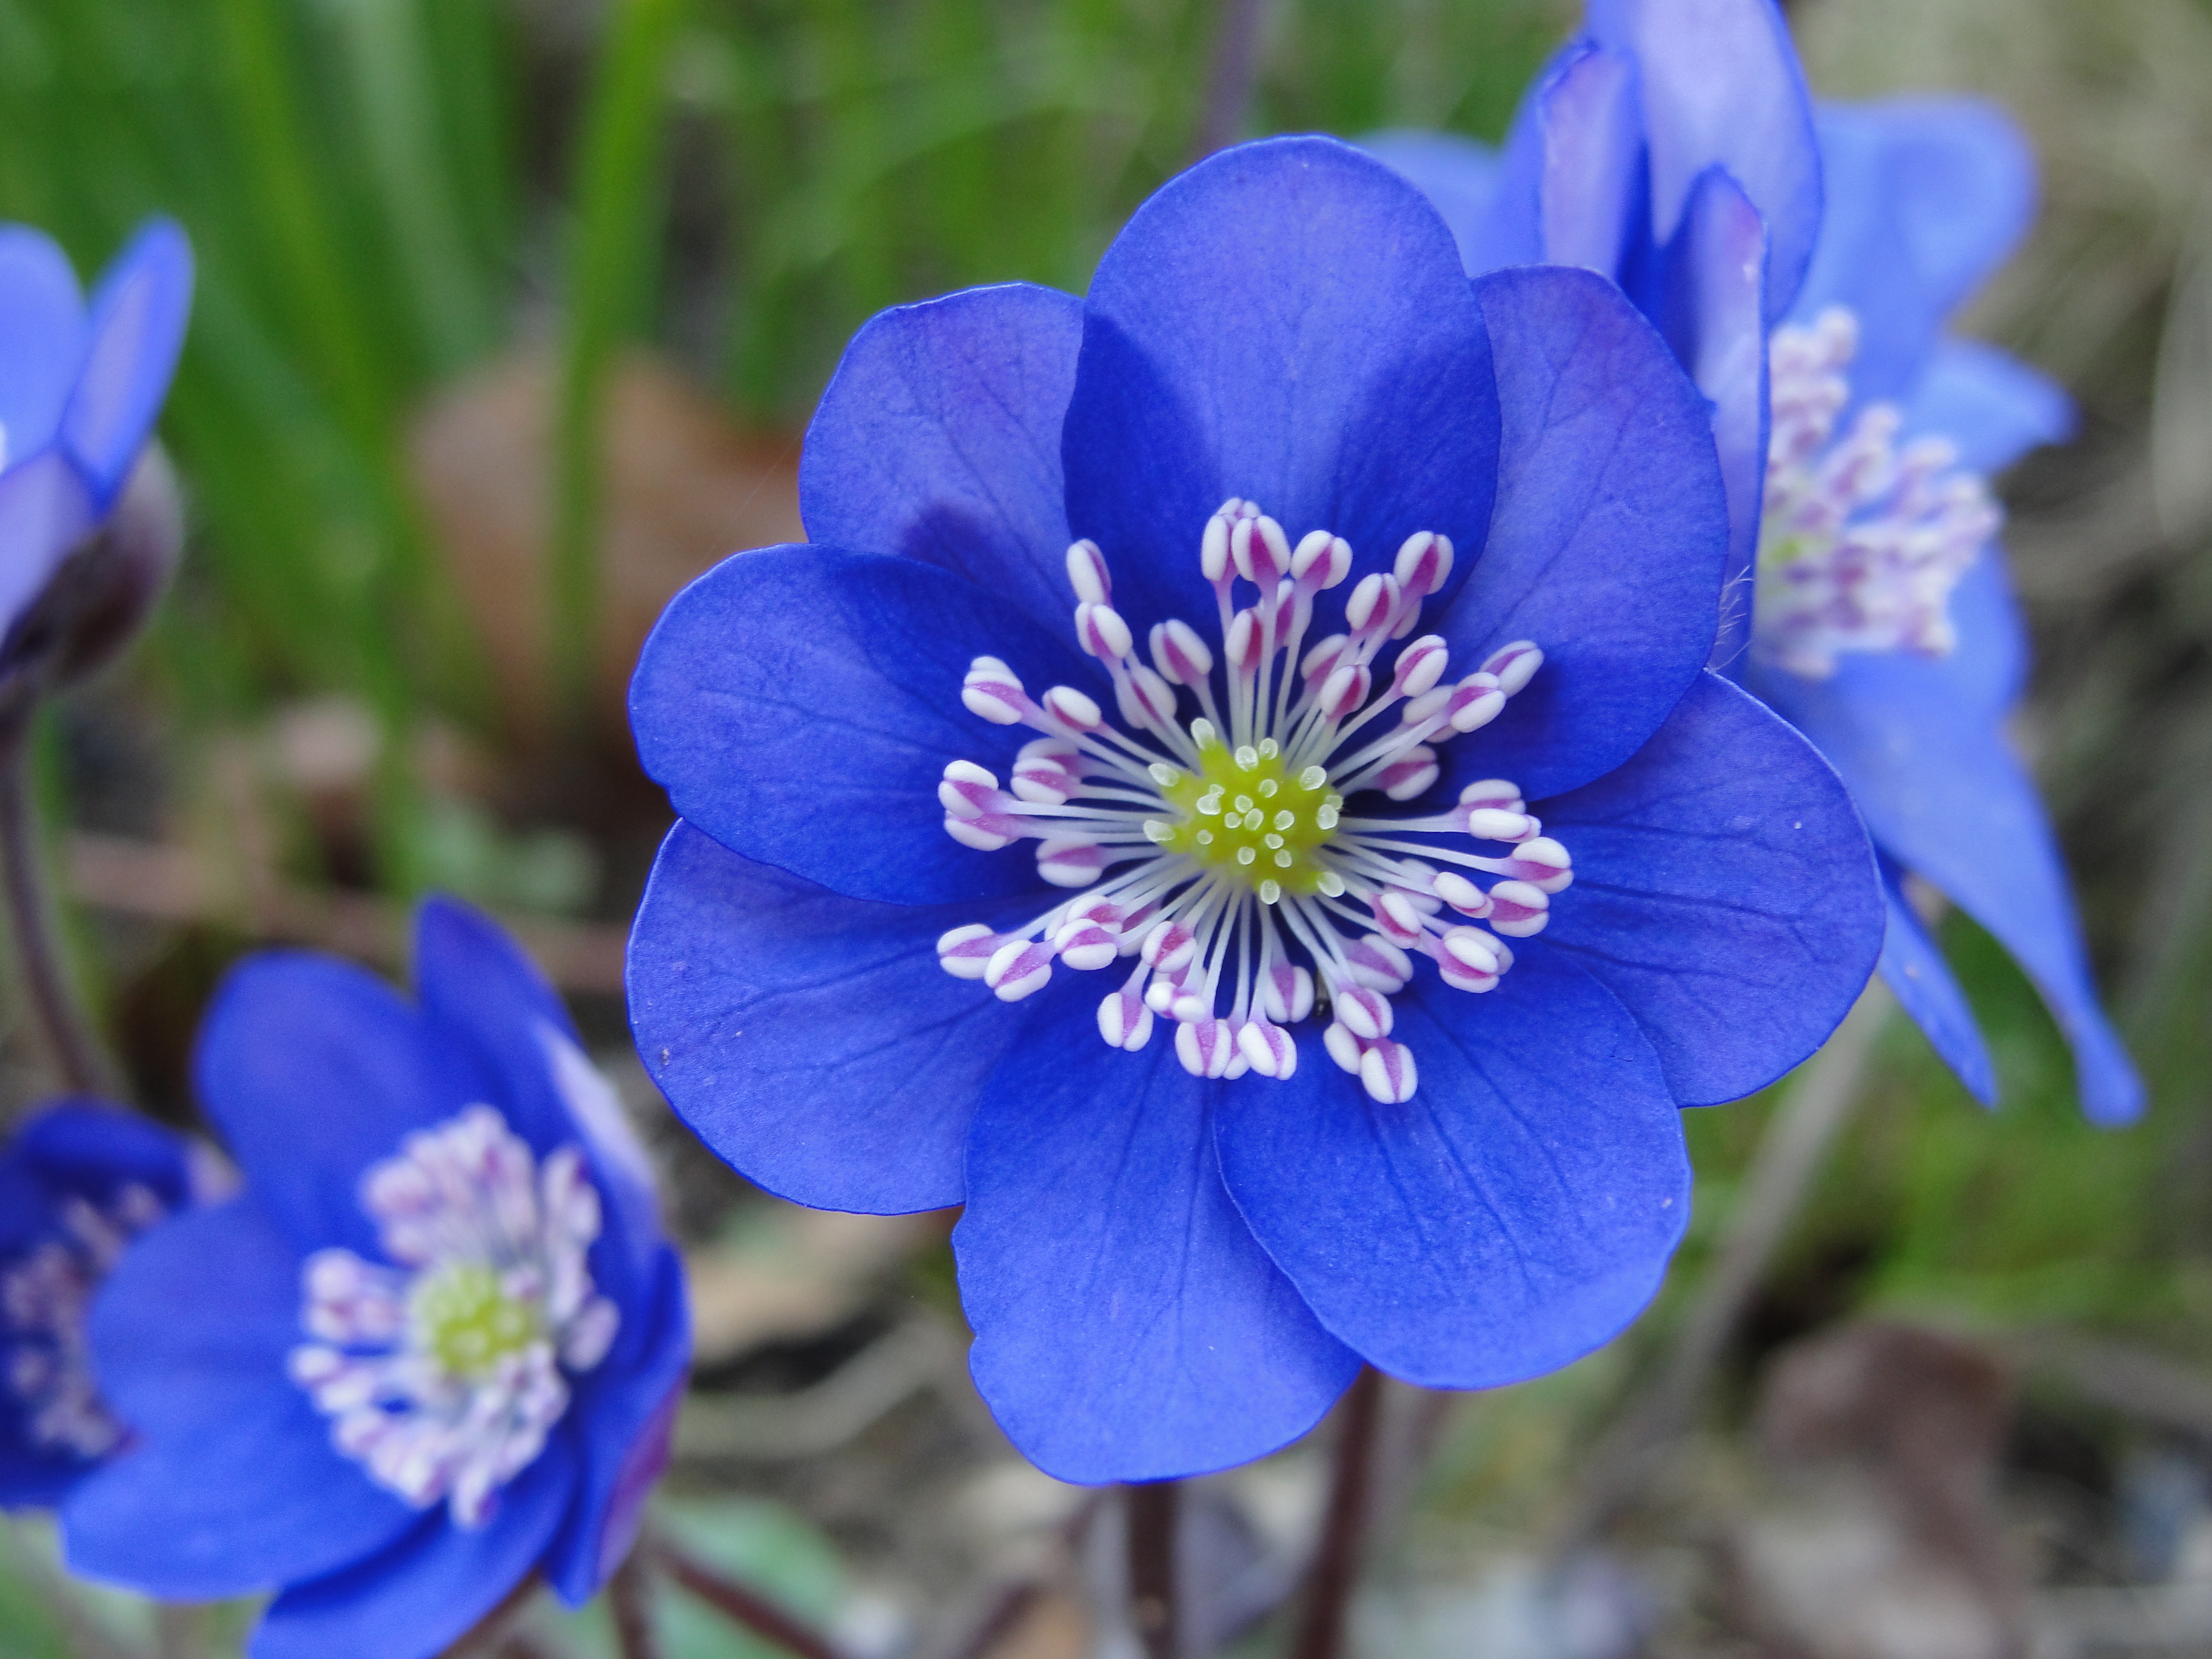
hepatica nobilis, liverwort, liverleaf, flower, blue, plant, flora, spring, flowering plant, wildflower, petal, gentian family, anemone, violet family, herbaceous plant